CR Belouizdad

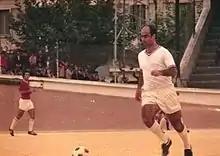
The footballer Hacène Lalmas that made the heyday of CR Belouizdad between seasons 1962–1963 and 1972–1973

The club was founded in 1962 (following the independence of Algeria). It was born out of a merger of two former clubs from the same district; " 'Widad Riadhi Belcourt' " (former club of the rue de Lyon) and the " 'Athletic Club de Belcourt' ". These two former clubs were known for playing football competitions in the French colonial era, and both were affiliated to the " 'FFFA' " (French Football Federation) and the " 'FLOT' '(Algiers Ligue de Football Association)."